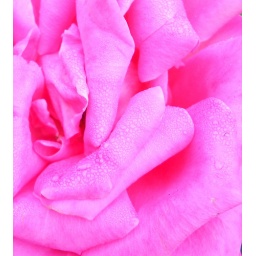
Close-up of this big hot pink rose in the morning